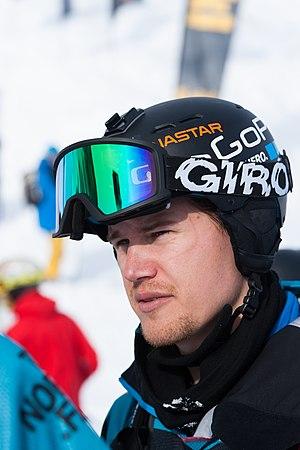
Freeride World Tour 2014 Chamonix - Reine Barkered